Arthur Heffter

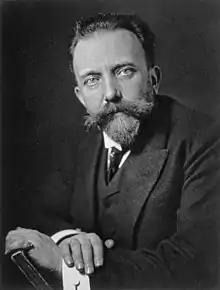
Arthur Carl Wilhelm Heffter

Arthur Carl Wilhelm Heffter (15 June 1859, in Leipzig – 8 February 1925, in Berlin) was a German pharmacologist and chemist. He was the first chairman of the German Society of Pharmacologists, and was largely responsible for the first "Handbook of Experimental Pharmacology". He isolated mescaline from the peyote cactus in 1897, the first such isolation of a naturally occurring psychedelic substance in pure form. In addition, he conducted experiments on its effects by comparing the effects of peyote and mescaline on himself.